College of Health and Medicine (University of Tasmania)

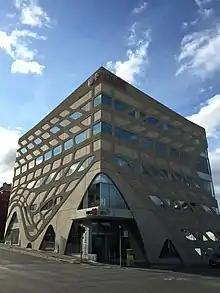
The MS1 Building of the Medical Science Precinct and home to the College of Health and Medicine

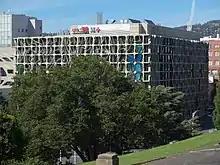
The MS2 Building of the Medical Science Precinct in Hobart

The School of Medicine is predominately based at the Medical Science Precinct in Hobart which offers studies in Medicine, Pharmacy, Psychology and Paramedicine.